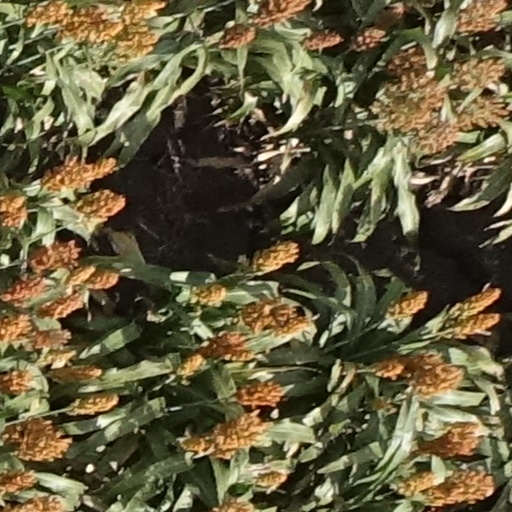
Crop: sorghum